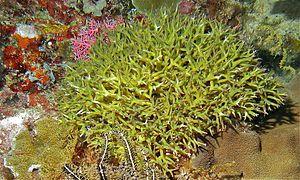
Seriatopora hystrix est une espèce de scléractiniaires.